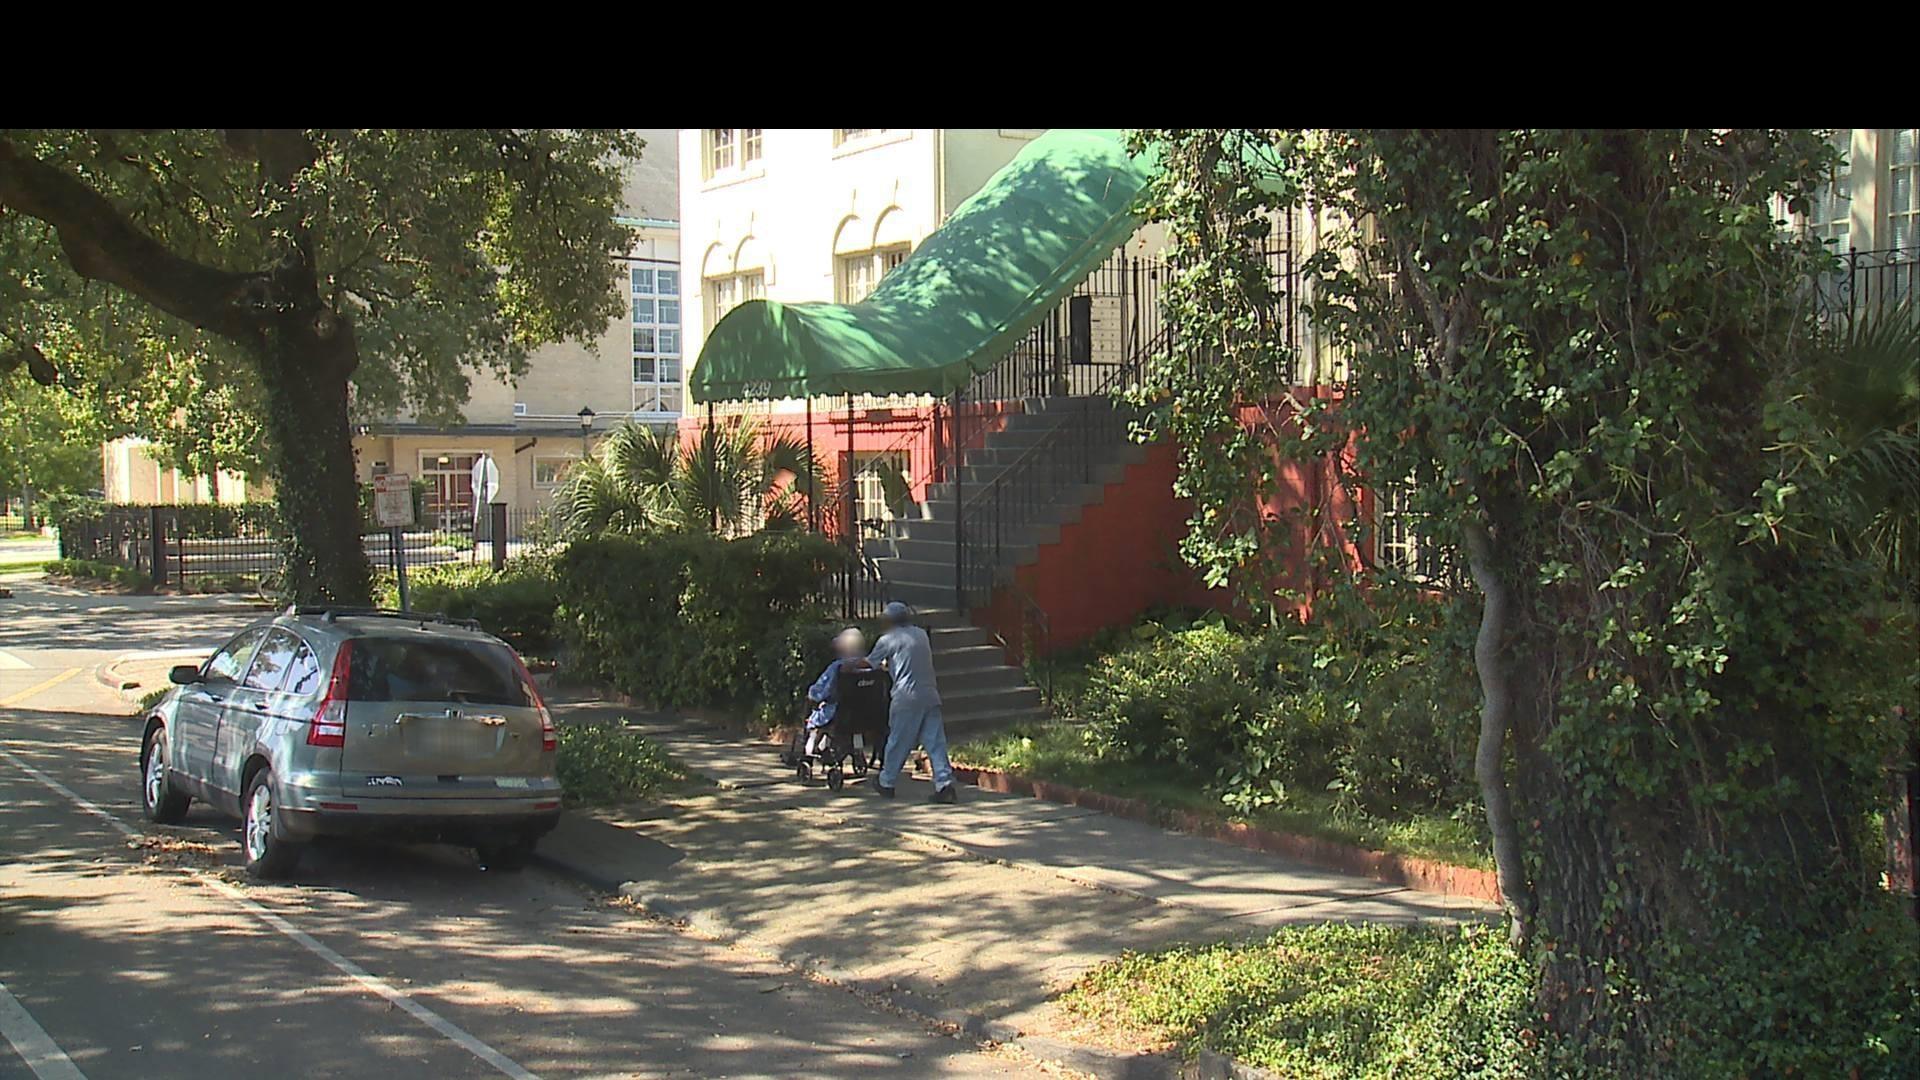
Feature: Wheelchair
City: New Orleans
State: Louisiana
Country: United States
Date: 2022-10-06T13:51:21.076000+00:00